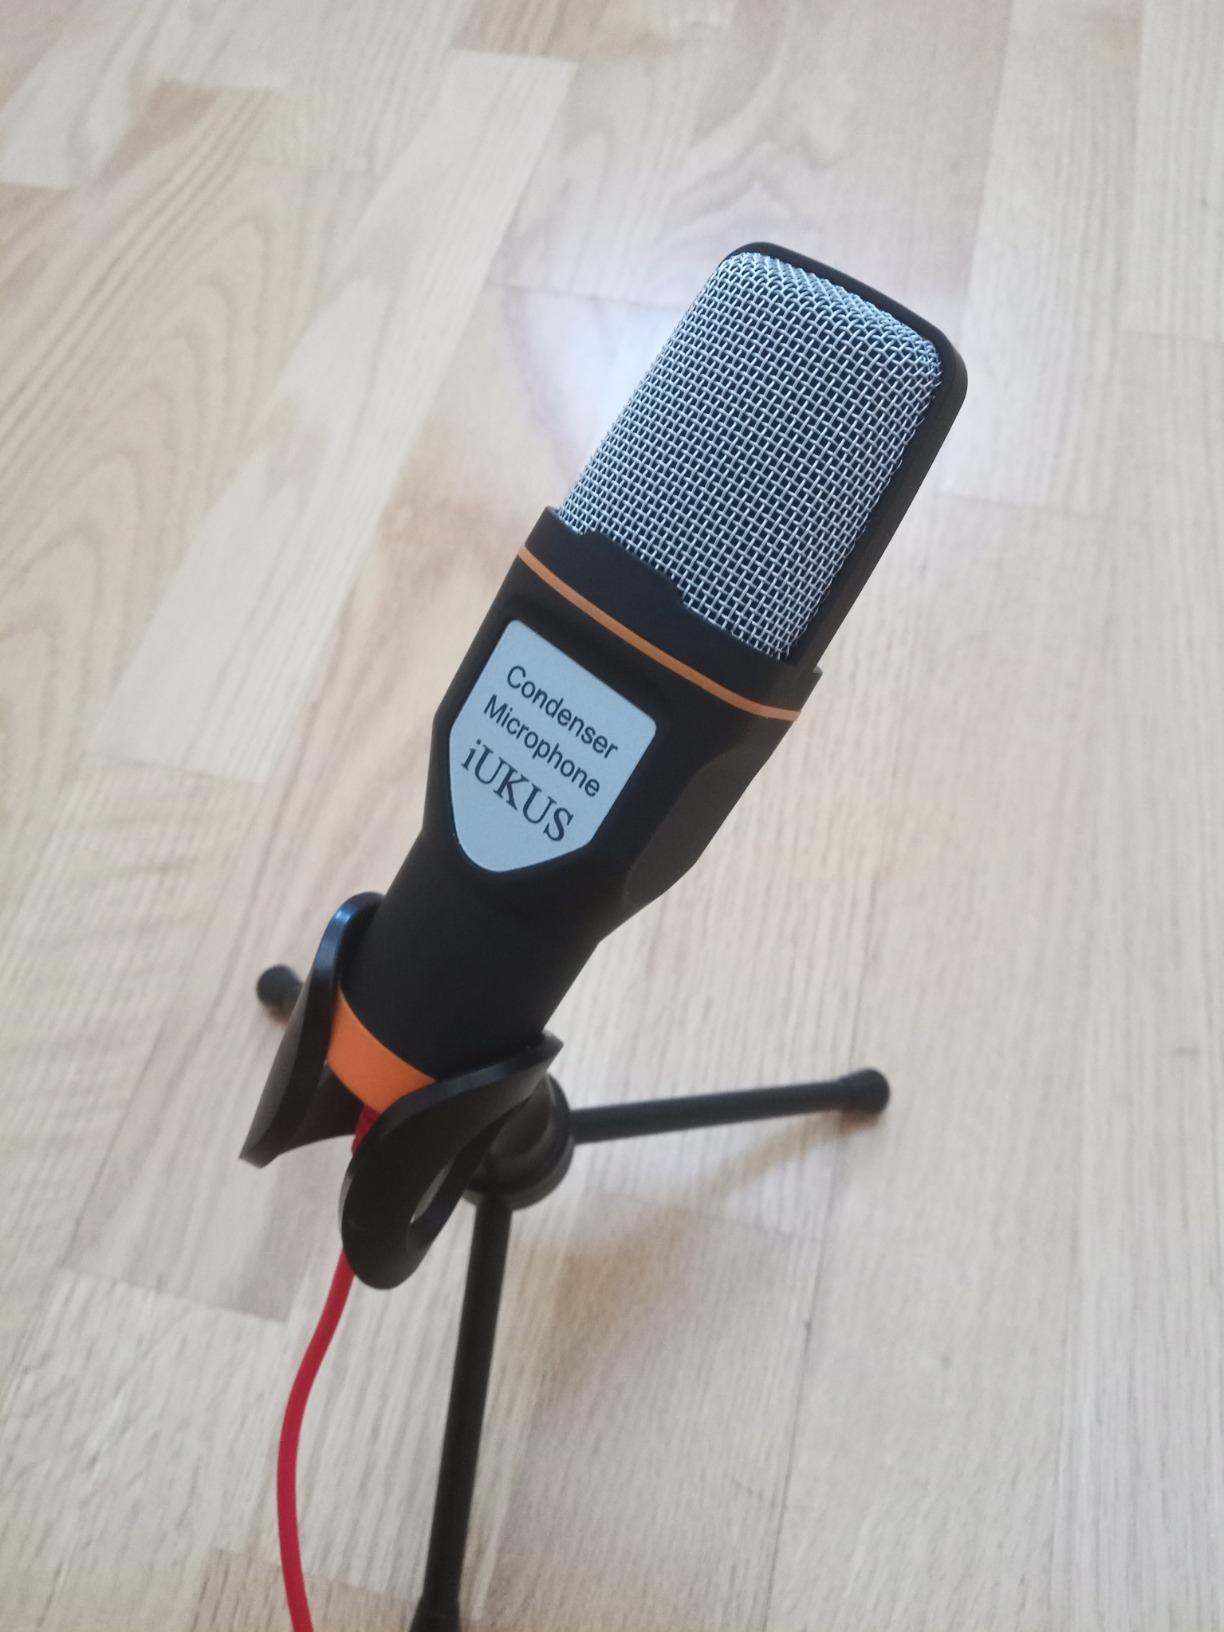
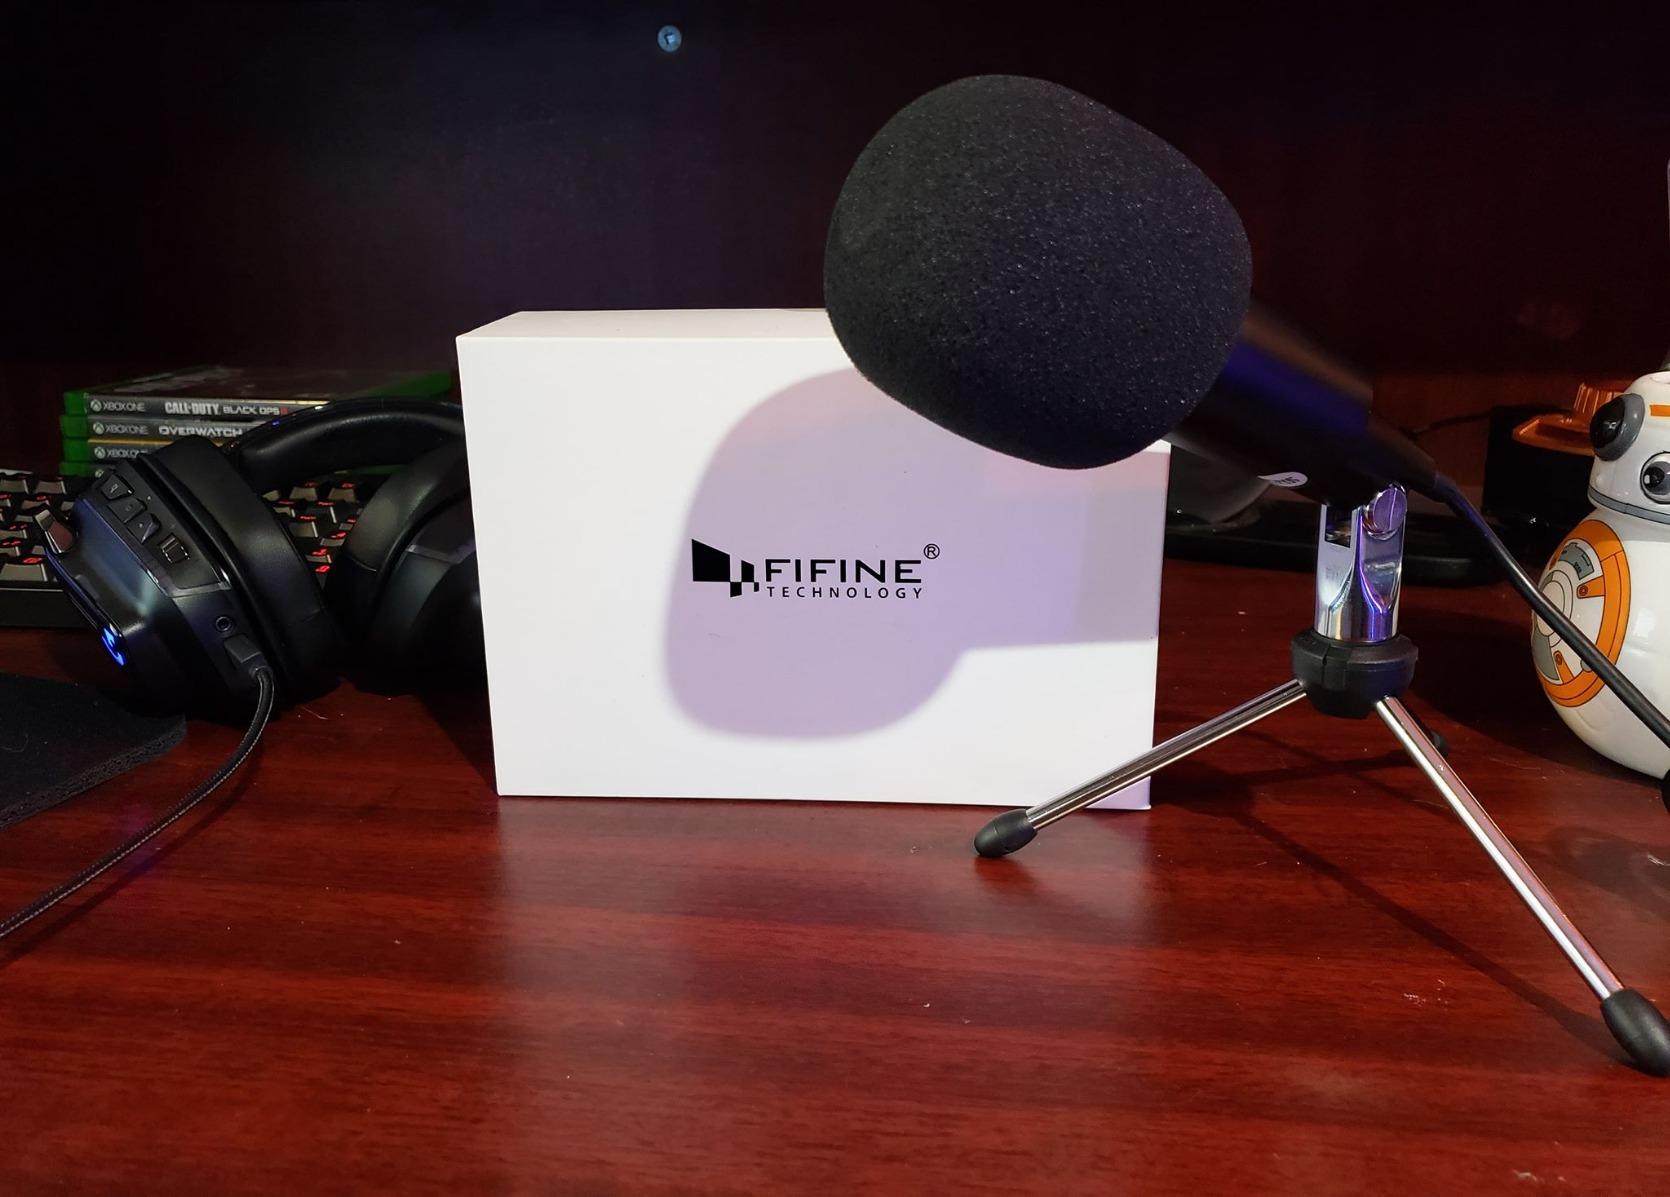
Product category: microphone
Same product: no